Line 1 (Naples Metro)

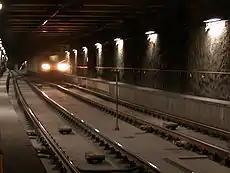
View of a tunnel of the line (section Vanvitelli-Medaglie d'Oro)

The Museo station, inaugurated in 2001, connects Line 1 with the National Archaeological Museum of Naples through a moving walkway. Also designed by Gae Aulenti, the station features reproductions of important classical artworks and photographs that preview the treasures of the nearby museum.